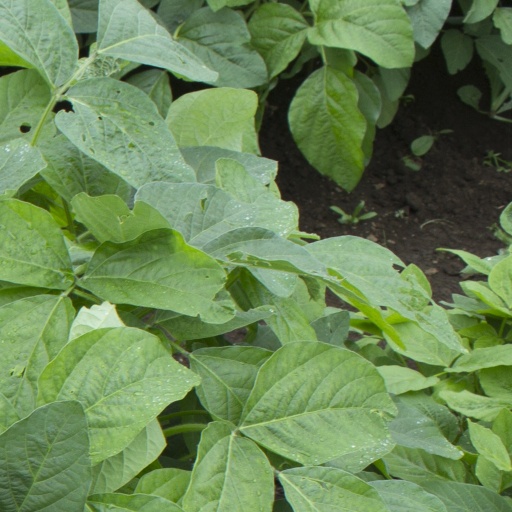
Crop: soybean